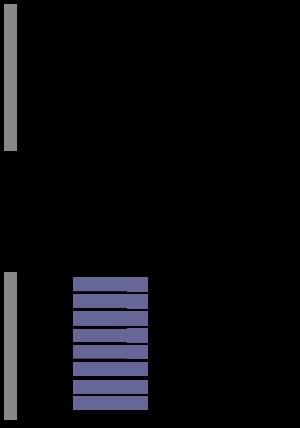
Une lumière collimatée est une lumière dont les rayonnements sont quasiment parallèles et se déploient lentement quand ils se propagent. Le mot est relatif à « colinéaire » et implique une lumière qui ne se disperse pas avec la distance, ou qui sera très peu dispersée. Un faisceau parfaitement collimaté, sans divergence, ne peut pas être créé à cause du principe de diffraction mais la lumière ne peut qu'être approximativement collimatée par un certain nombre de processus, par exemple au moyen d'un collimateur. On dit parfois de la lumière collimatée qu'elle est portée à l'infini. C'est ainsi que, lorsque la distance augmente à partir d'une source ponctuelle, le front d'onde sphérique devient plus plat et plus proche des ondes planes qui sont parfaitement collimatées.